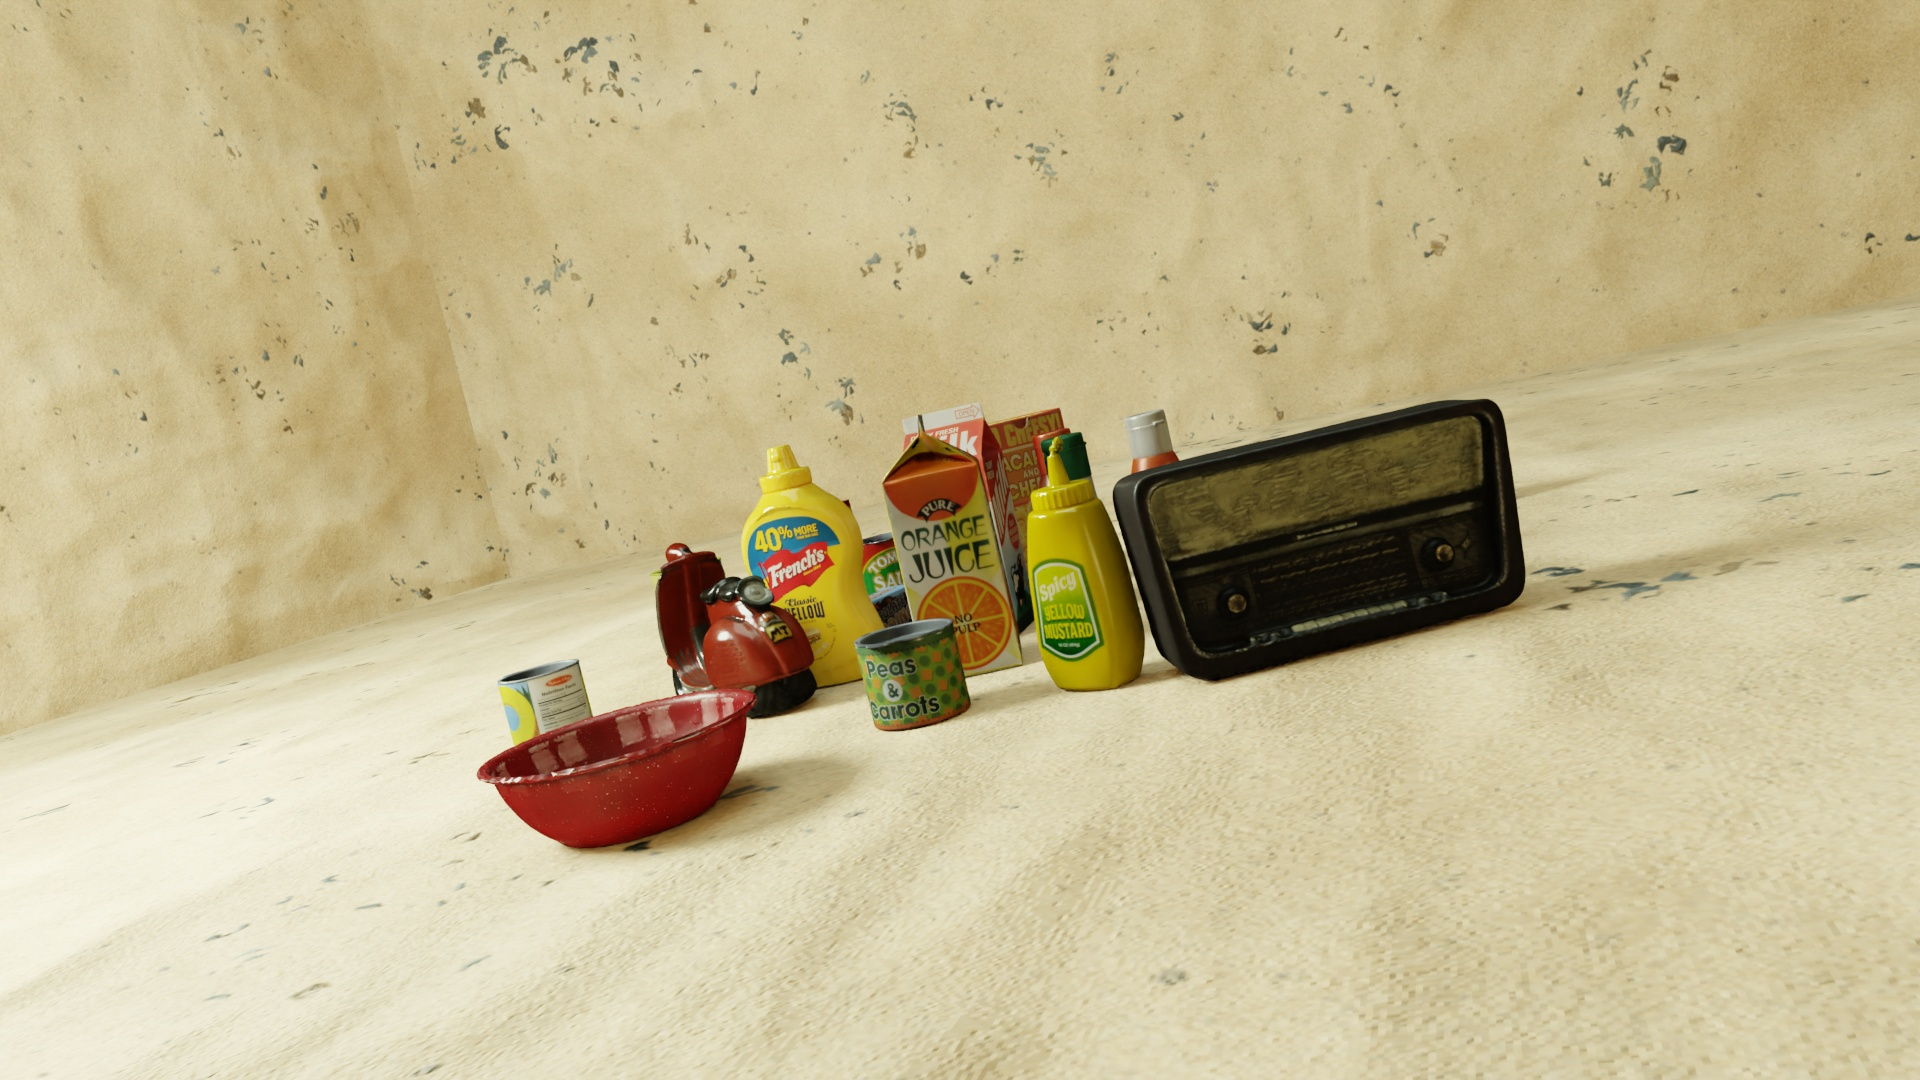
Question:
What are the eight normalized (x, y) image coordinates between 0 and 1 of the cuboid corners for the can of pineapple slices with its vibrant label? Your answer should be a list of normalized (x, y) image coordinates between 0 and 1 with bottom face first then top face, all counter-clockwise.
Answer: [(0.316667, 0.672222), (0.299479, 0.668519), (0.260417, 0.691667), (0.276562, 0.697222), (0.307812, 0.609259), (0.290625, 0.608333), (0.251563, 0.62963), (0.267188, 0.631481)]